Richard Nicolls

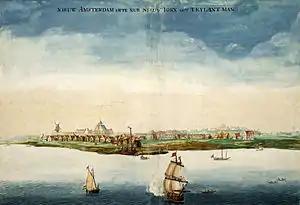
"NIEUW AMSTERDAM OFTE NUE NIEUW IORX OPT TEYLANT MAN" by Johannes Vingboons (1664), an early picture of Nieuw Amsterdam made in the year when it was conquered by the English under Richard Nicolls.

He made 74th Street, beginning at the East River, the southern border patent line (which was called the "Harlem Line") of the village of Nieuw Haarlem (later, the village of Harlem); the English also renamed the village "Lancaster".